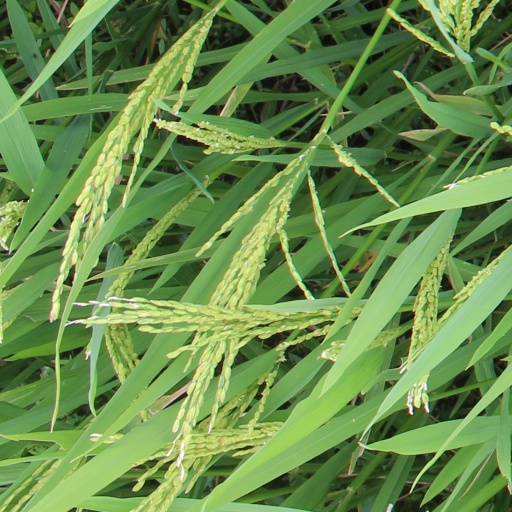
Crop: rice